Al Ahly SC

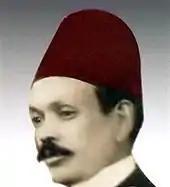
Omar Lotfy, founder of Al Ahly

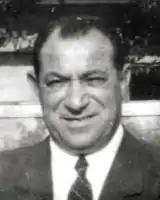
Mokhtar El Tetsh, one of the club legends, is the namesake of the club's old stadium and current training ground.

The club was first headed by Alfred Mitchell-Innes, who was a British advisor to the Ministry of Finance at the time. He was the first head to facilitate financial support for the club. An official meeting of the club's board was held on 24 April 1907. The committee met at 5:30 pm in the house of Mitchell-Innes in Giza under his chairmanship and the membership of Idris Ragheb Bey, Ismael Seri Pasha, Amin Sami Pasha, Omar Lotfi Bek and Mohamed Effendi Sherif as secretary.